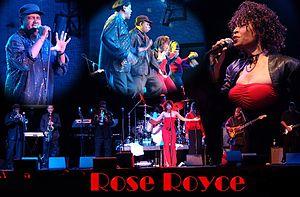
Rose Royce est un groupe de soul, disco et de R'n'B américain, connu notamment pour les chansons Car Wash et Still in Love.